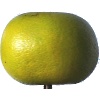
Label: Pomelo Sweetie 1